Church of the Holy Trinity, Sliema

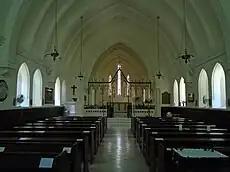
Interior of the church

The land upon which the church and the adjacent Bishop's house are built was acquired by Jane Trower, the daughter of Walter Trower, Bishop of Gibraltar, for £1050. She intended to donate the property to the Diocese of Europe but the law did not permit an unmarried woman to make a donation exceeding £50. So her father became party to the Deed of Gift and refunded the money back to her. The church architecture is not common in Malta. The church was built to resemble an English village church.